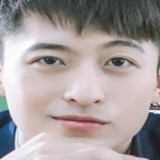
diễn viên Harry Lu